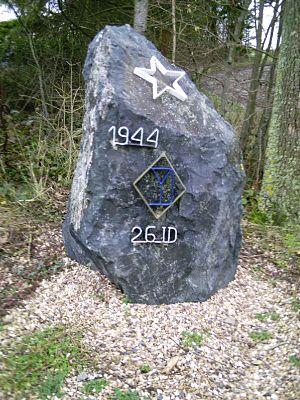
Moyenvic est une commune française située dans le département de la Moselle en région Grand Est. Ancienne place fortifiée, Moyenvic possédait d'importantes salines.